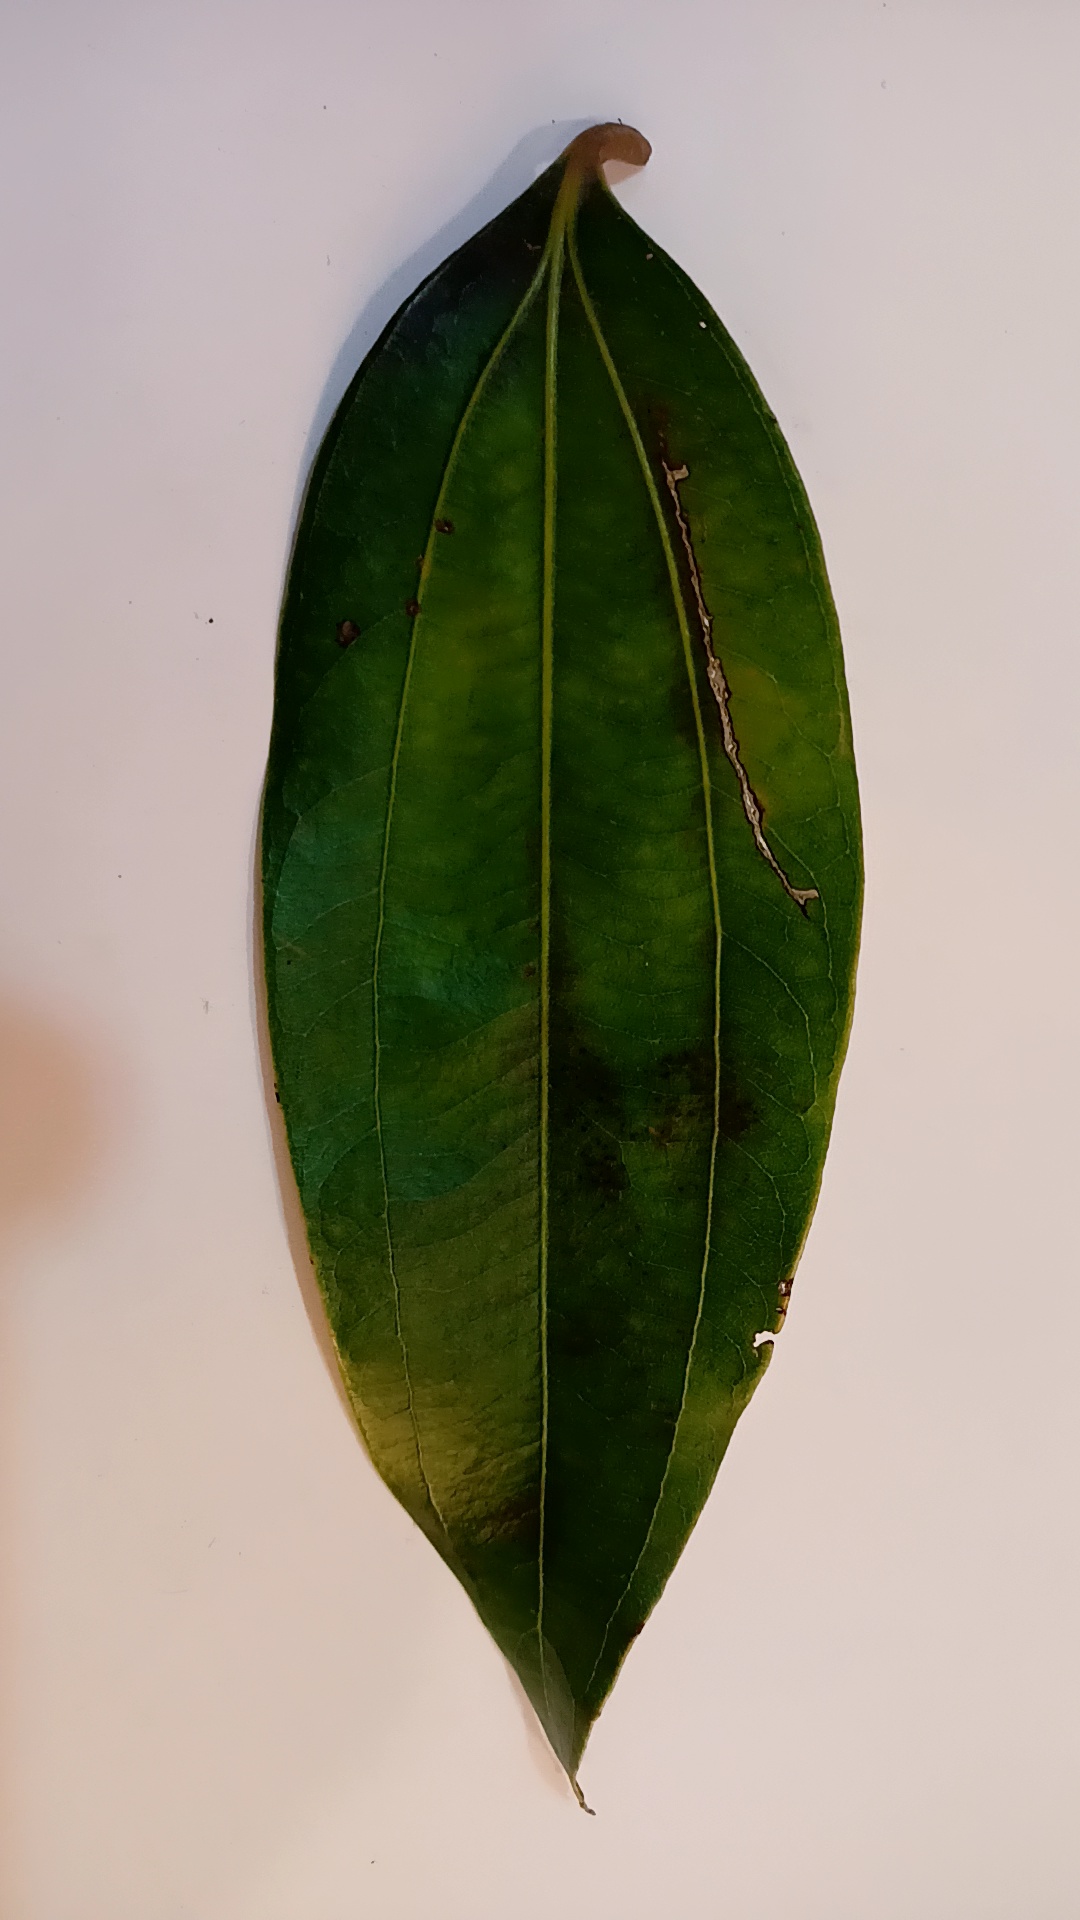
Label: Disease